Guntur

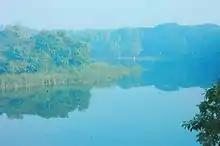
NTR Manasa Sarovaram park, Nandivelugu Road

Guntur is the headquarters of Guntur East and Guntur West mandals in Guntur revenue division. The city is a major part of Andhra Pradesh Capital Region Development Authority. It is represented in the federal government by Guntur Lok Sabha constituency, and at state level by Guntur East and Guntur West assembly constituencies.